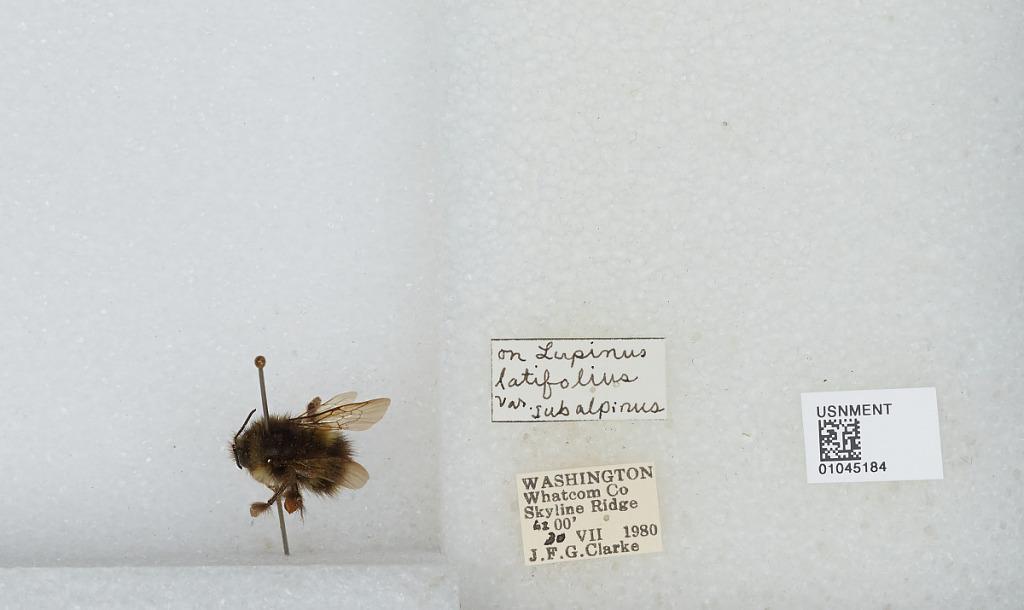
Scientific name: Bombus sp.
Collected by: J. Clarke
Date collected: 1980-7-30
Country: United States
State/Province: Washington
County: Whatcom
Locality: Skyline Ridge
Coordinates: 48.8592, -121.843